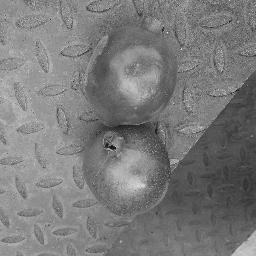
Fruit: Pomegranate
Quality: Good